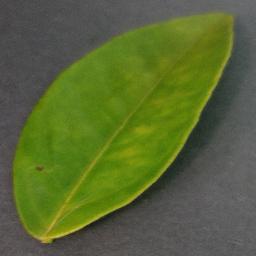
Label: Orange___Haunglongbing_(Citrus_greening)